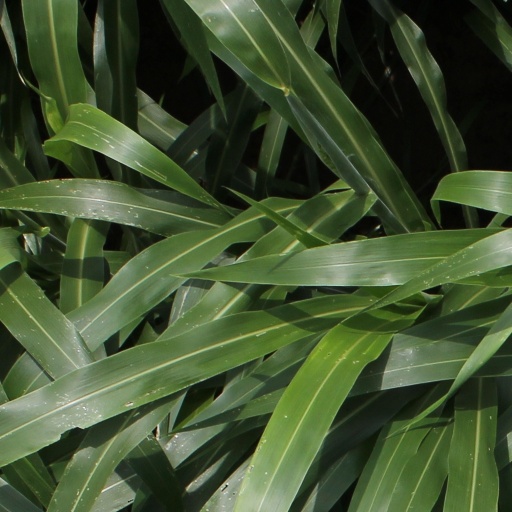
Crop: sorghum